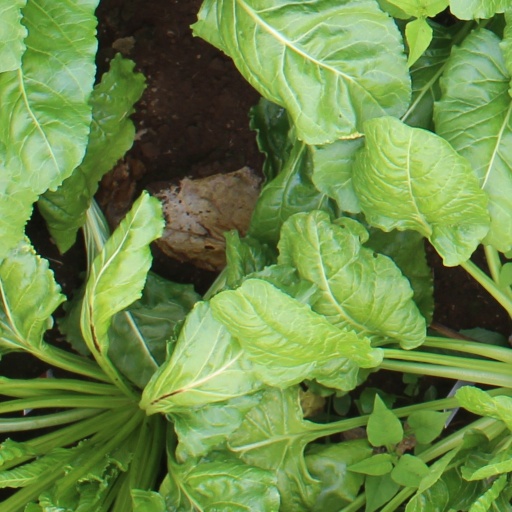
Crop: sugar beet